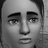
Emotion: sad